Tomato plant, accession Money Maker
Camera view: tilt-top (135 deg); turntable rotation: 90 degrees
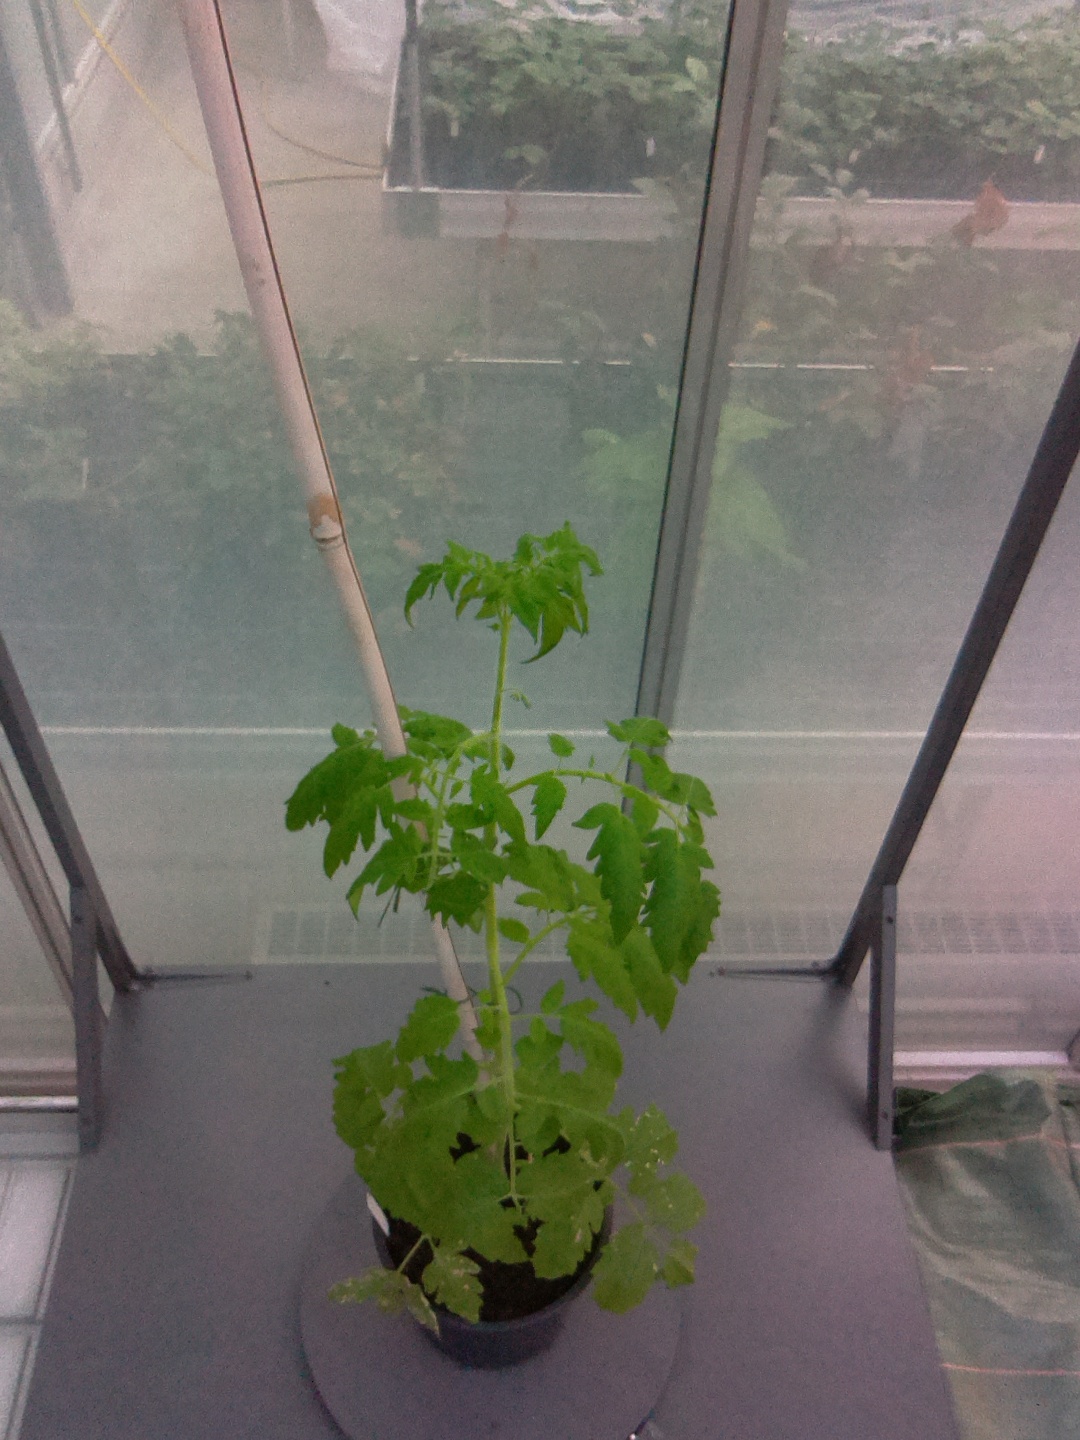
BBCH growth stage 53: 3 inflorescences visible